7th Arkansas Field Battery

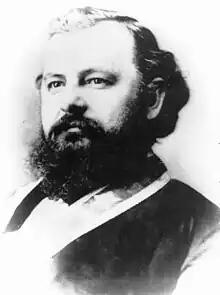
Lieutenant William Durbin Blocher was a sergeant in the Pulaski Light Artillery during the Battle of Wilson's Creek, later served as a Lieutenant of the Weaver Light Artillery, and became commander of Blocher's Arkansas Battery

Blocher's Battery served in the Trans-Mississippi Department throughout the war, and campaigned in Arkansas, Louisiana, Missouri and the Indian Territory. In December 1862 the battery was assigned to Brigadier General James F. Fagans' brigade of Brigadier General James F. Fagan's division of Major General Thomas C. Hindman's 1st Corps, Army the Trans-Mississippi for the Prairie Grove campaign. During the Battle of Prairie Grove the battery's guns were captured by the 20th Wisconsin Infantry. The unit's position changed hands repeatedly during the battle. The following is Captain Blocher's report of the Battle of Prairie Grove: